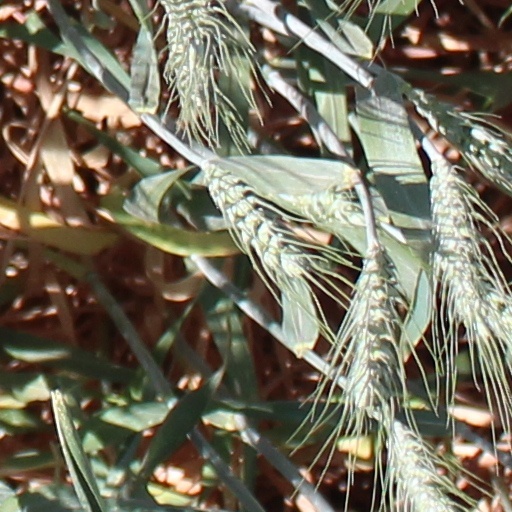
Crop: wheat